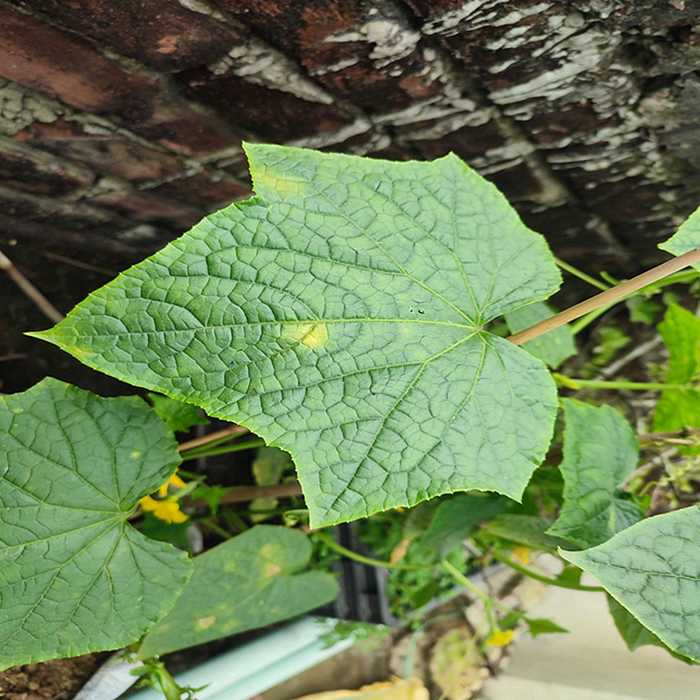
Plant: Cucumber
Label: Downy mildew